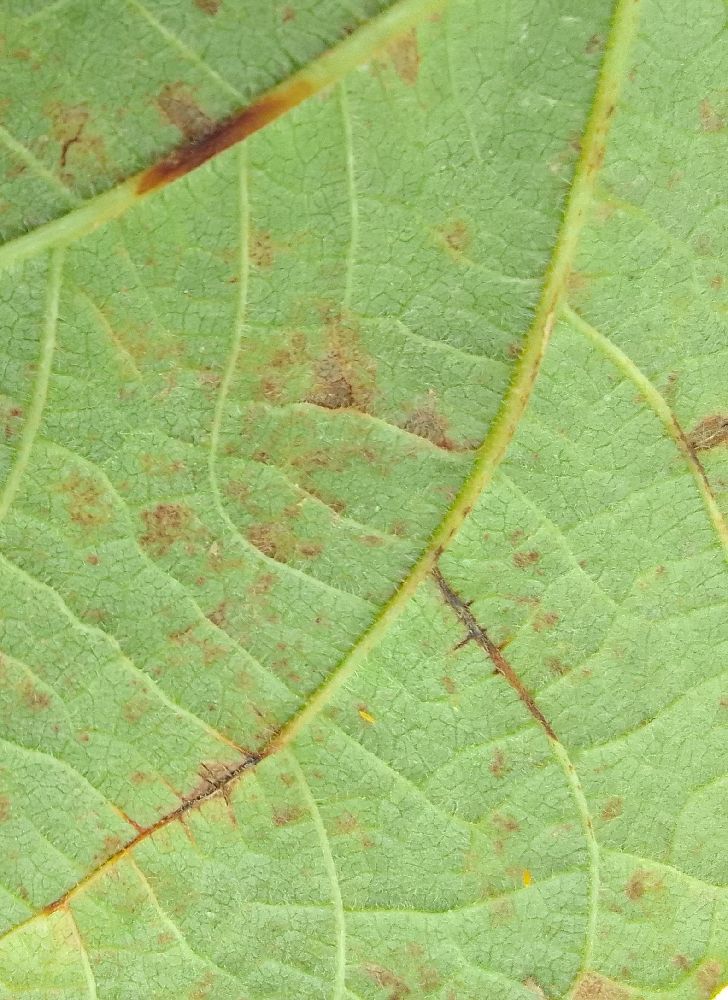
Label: anthracnose